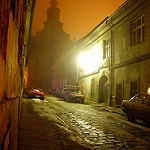
Scene: Outdoor